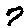
Label: 7